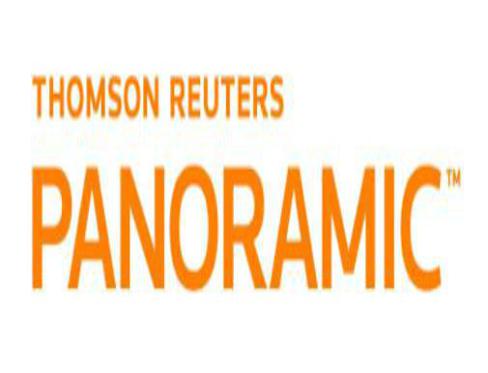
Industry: Others